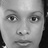
Emotion: neutral